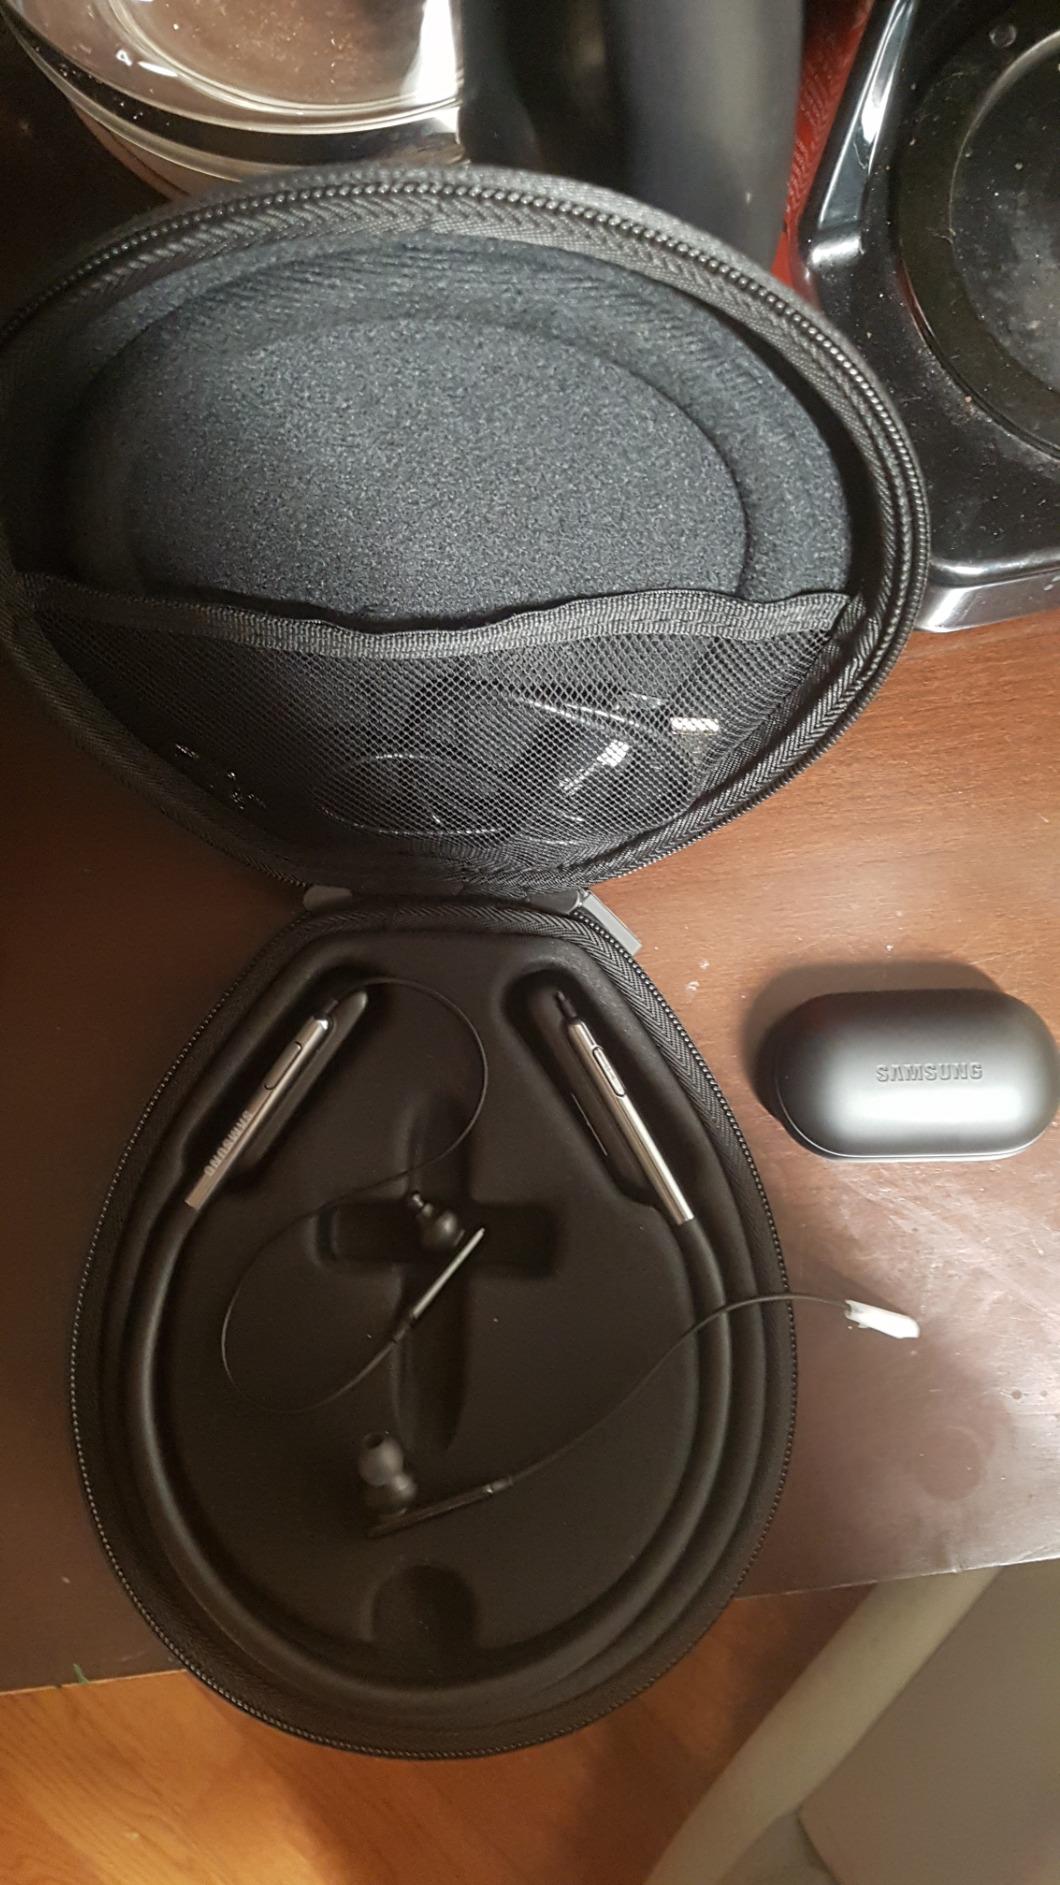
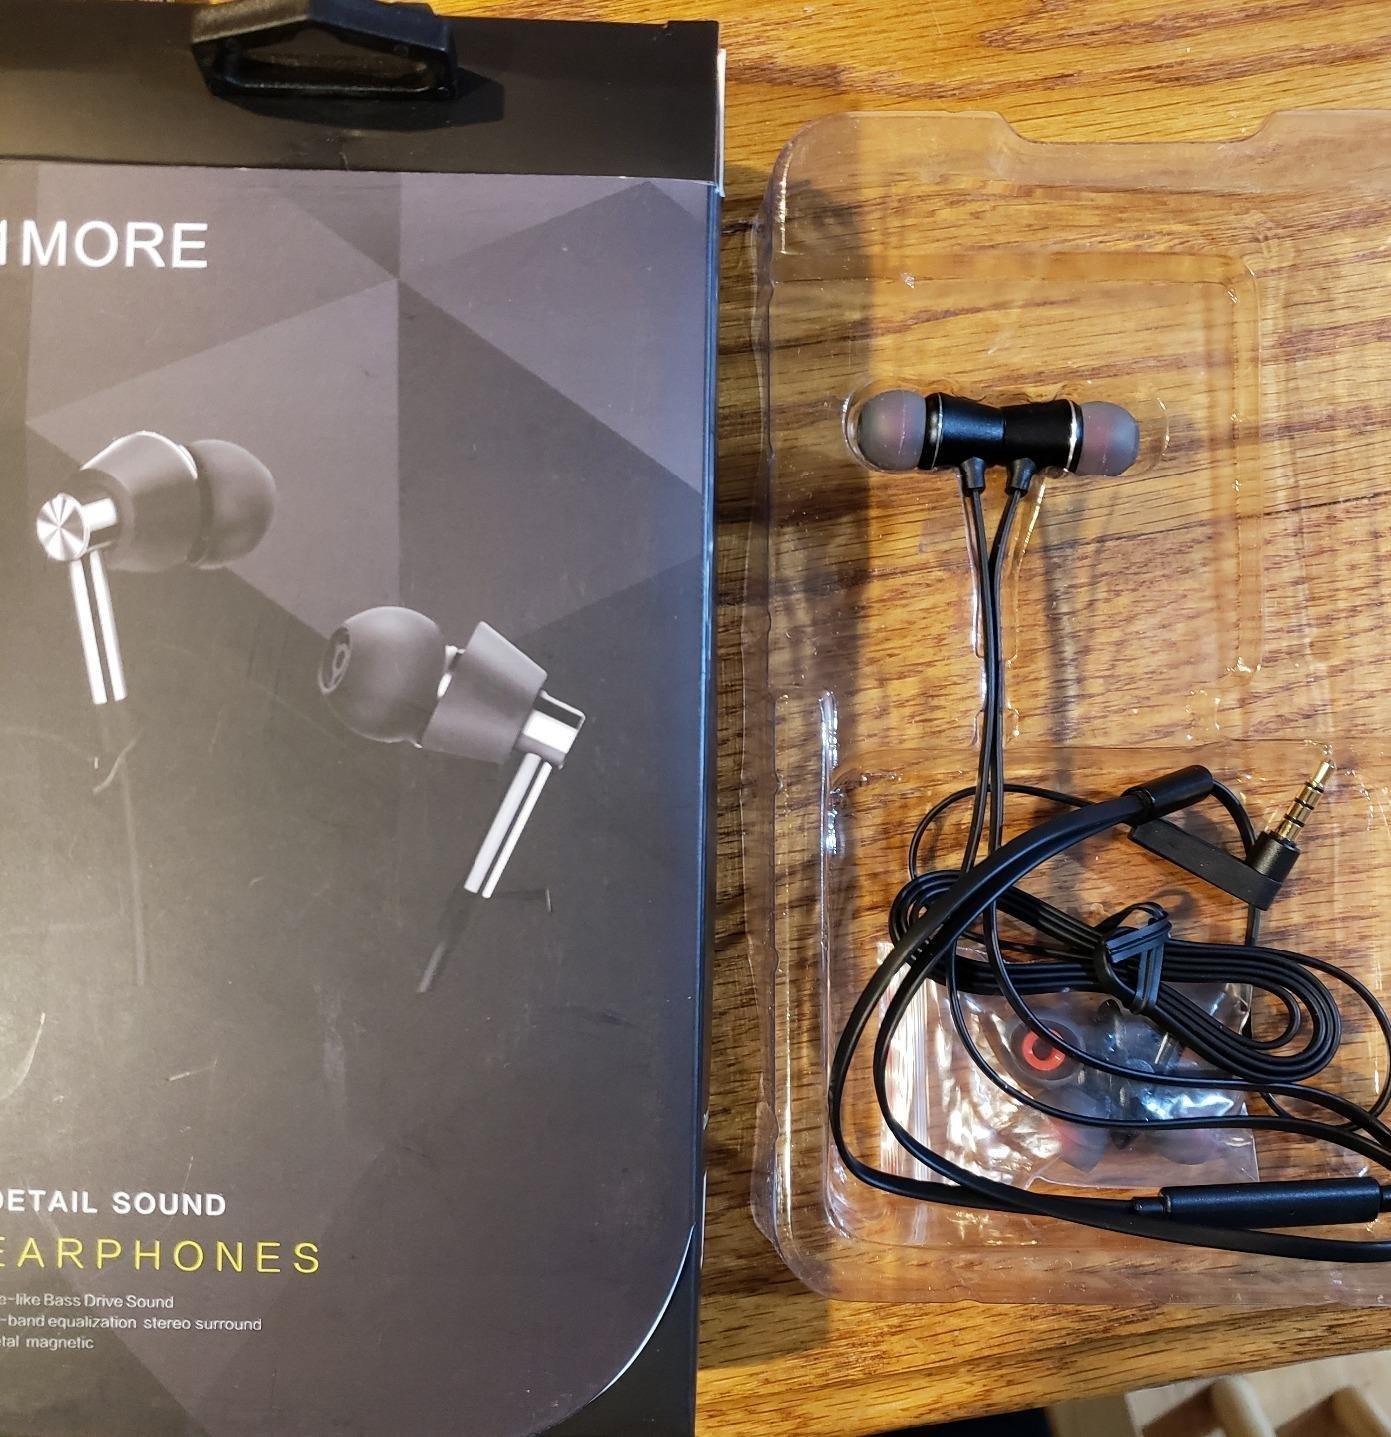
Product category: headphones
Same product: no